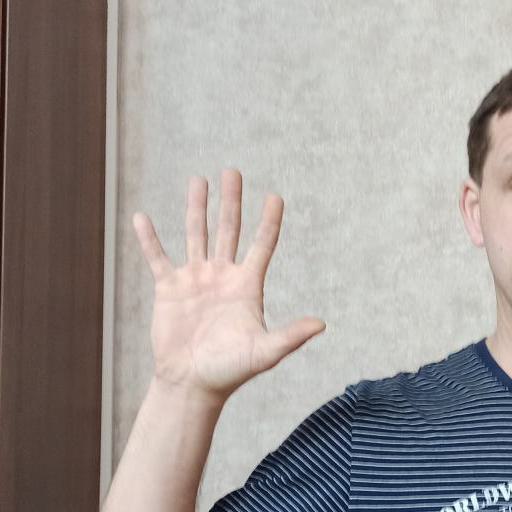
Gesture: palm